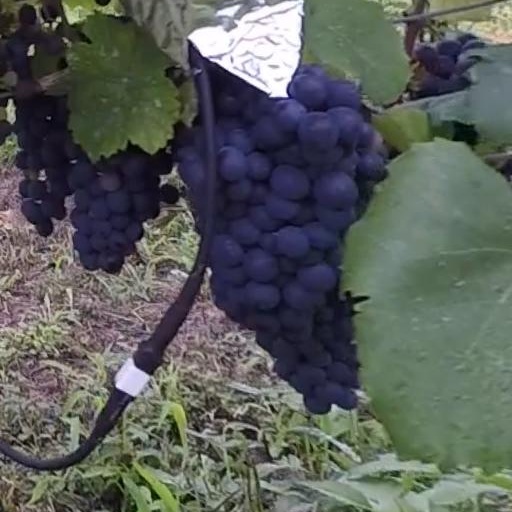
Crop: grape